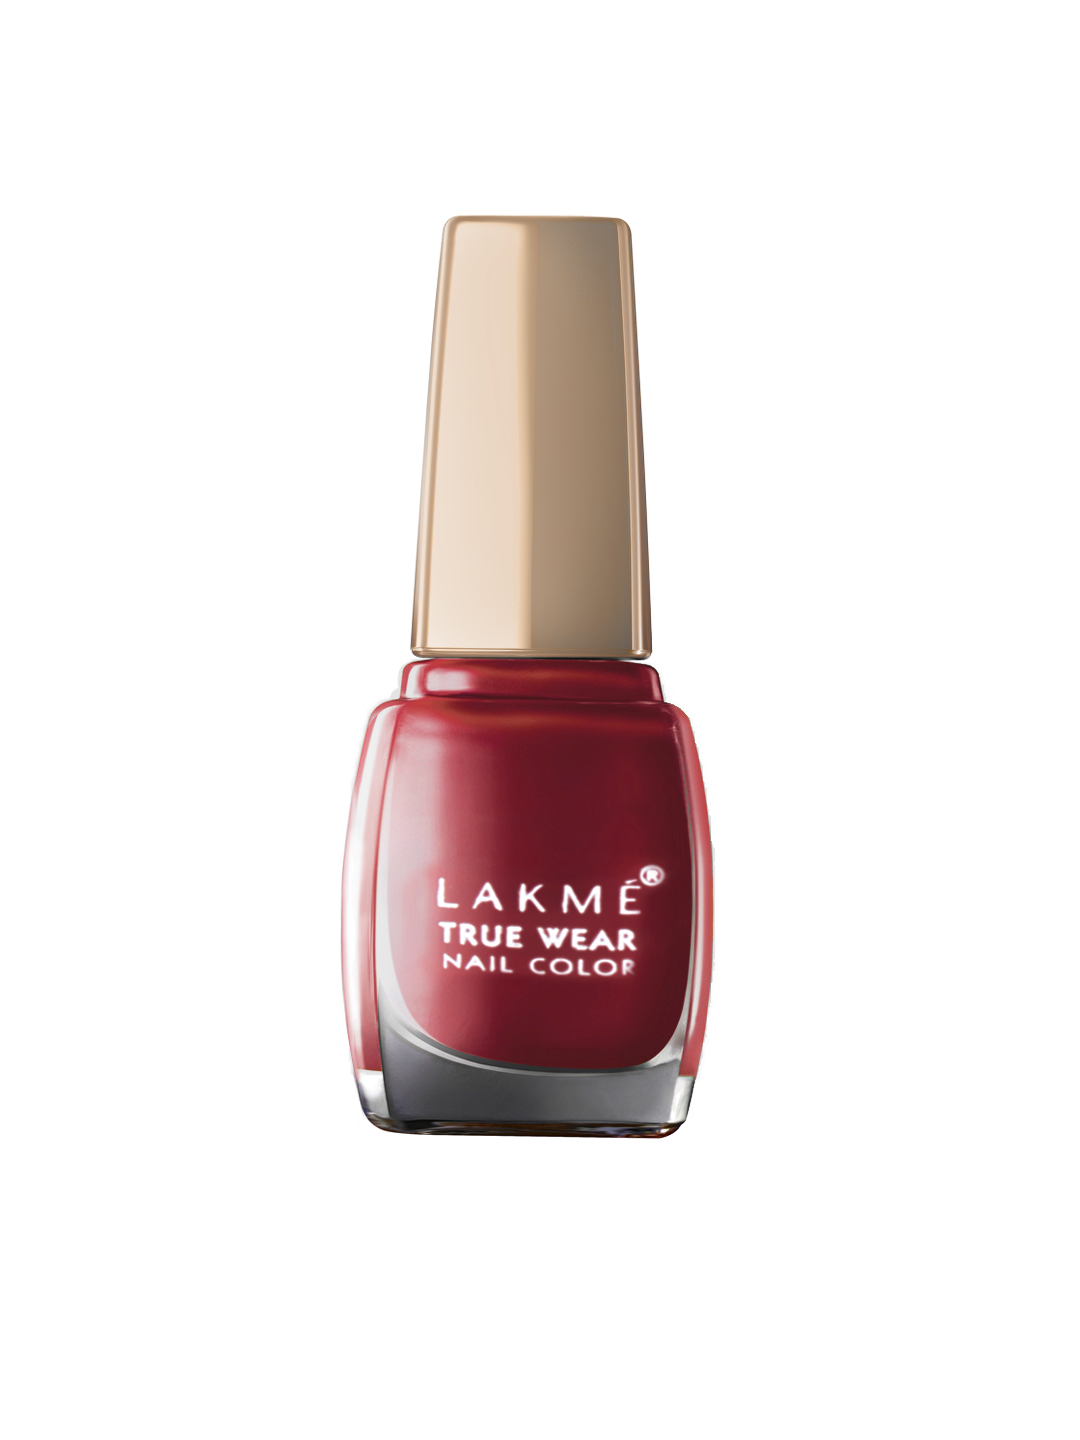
Lakme True Wear Freespirit Nail Polish D415
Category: Personal Care / Nails / Nail Polish
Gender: Women
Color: Red
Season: Spring 2017
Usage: Casual